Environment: real
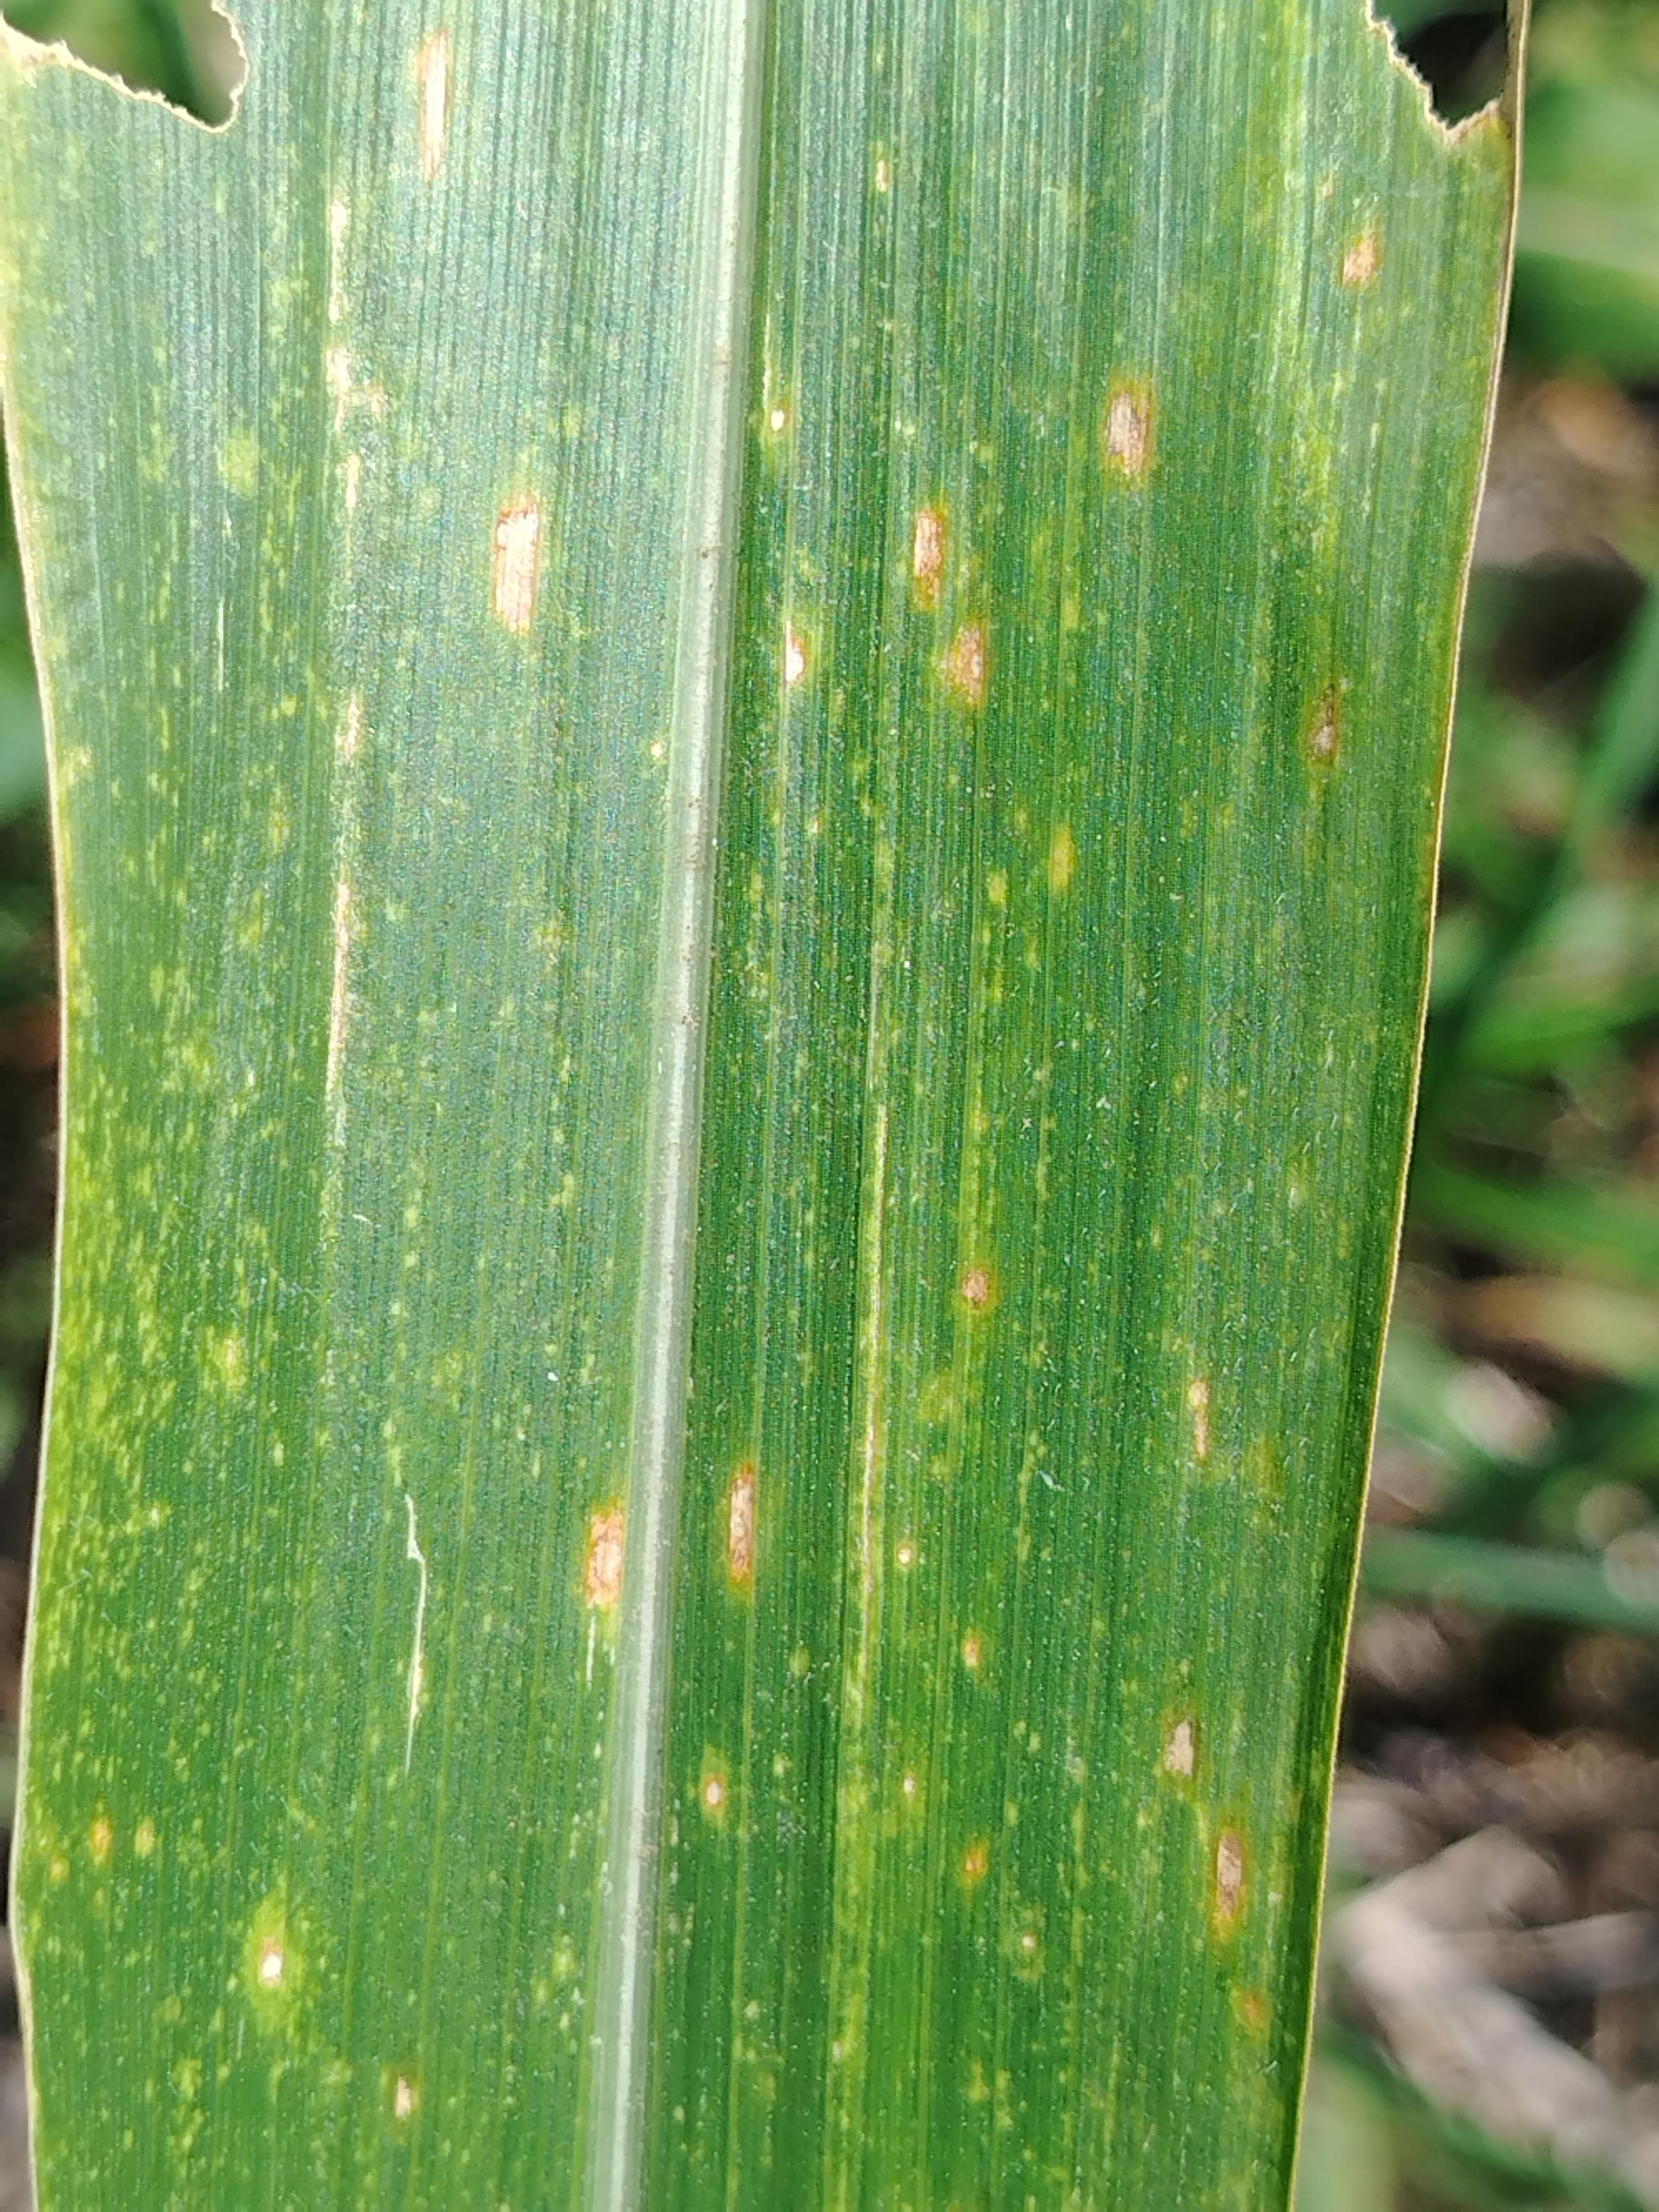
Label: gray_leaf_spot